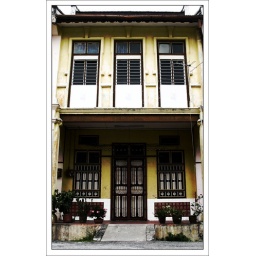
just perfect. just like in the fairy tales. a tiny yellow house with cute windows and tiny flower pots.